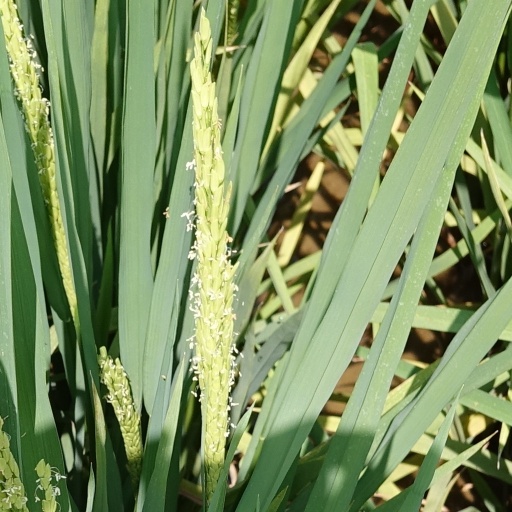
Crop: rice